Fritz Leiber

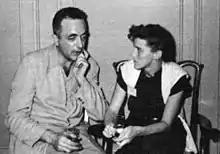
Leiber and Katherine MacLean at the 1952 World Science Fiction Convention

Jonquil's death in 1969 precipitated Leiber's permanent relocation to San Francisco and exacerbated his longstanding alcoholism after twelve years of fellowship in Alcoholics Anonymous. He gradually regained sobriety, an effort impeded by comorbid barbiturate abuse, over the next two decades. Perhaps as a result of his substance abuse, Leiber seems to have suffered periods of penury in the 1970s; Harlan Ellison wrote of his anger at finding that the much-awarded Leiber had to write his novels on a manual typewriter propped up over the sink in his apartment. Marc Laidlaw wrote that, when visiting Leiber as a fan in 1976, he "was shocked to find him occupying one small room of a seedy San Francisco residence hotel, its squalor relieved mainly by walls of books". Other reports suggest that Leiber preferred to live simply in the city, spending his money on dining, movies, and travel. In the last years of his life, royalty checks from TSR, Inc. (the makers of "Dungeons & Dragons", who had licensed the mythos of the Fafhrd and Gray Mouser series) were enough in themselves to ensure that he lived comfortably. In 1977, he returned to his original form with a fantasy novel set in modern-day San Francisco, "Our Lady of Darkness", which is about a writer of weird tales who must deal with the death of his wife and his recovery from alcoholism.